Costumbrismo

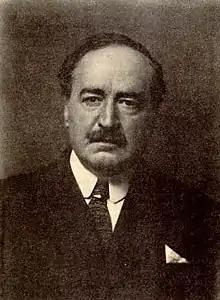
Vicente Blasco Ibáñez

Andrés Soria describes 20th century regional "costumbrismo" as more serious, less picturesque, and more poetic than in the 19th century. Among his many examples of the 20th century continuation of "costumbrismo" are Santiago Rusiñol (1861–1931), writing in Catalan about Catalonia and Mallorca; numerous chroniclers of the Basque Country: José María Salaverría (1873–1940), Ricardo Baroja (1871–1953), Dionisio de Azkue ("Dunixi"), José María Iribarren (1906–1971), and, as mentioned above, Pío Baroja; Vicente Blasco Ibáñez (1867–1928) writing about Valencia; and Vicente Medina Tomás (1866–1937), writing about Murcia.